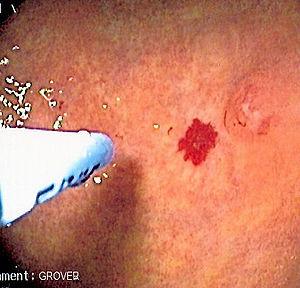
L'angiodysplasie est une anomalie vasculaire due à un trouble du développement des vaisseaux.
La médecine du plasma est un domaine émergent qui combine la physique des plasmas, les sciences de la vie et la médecine clinique. Il est étudié dans le cadre de la désinfection, de la guérison, et du cancer. La plupart des travaux de recherche se passent in vitro et sur des animaux.